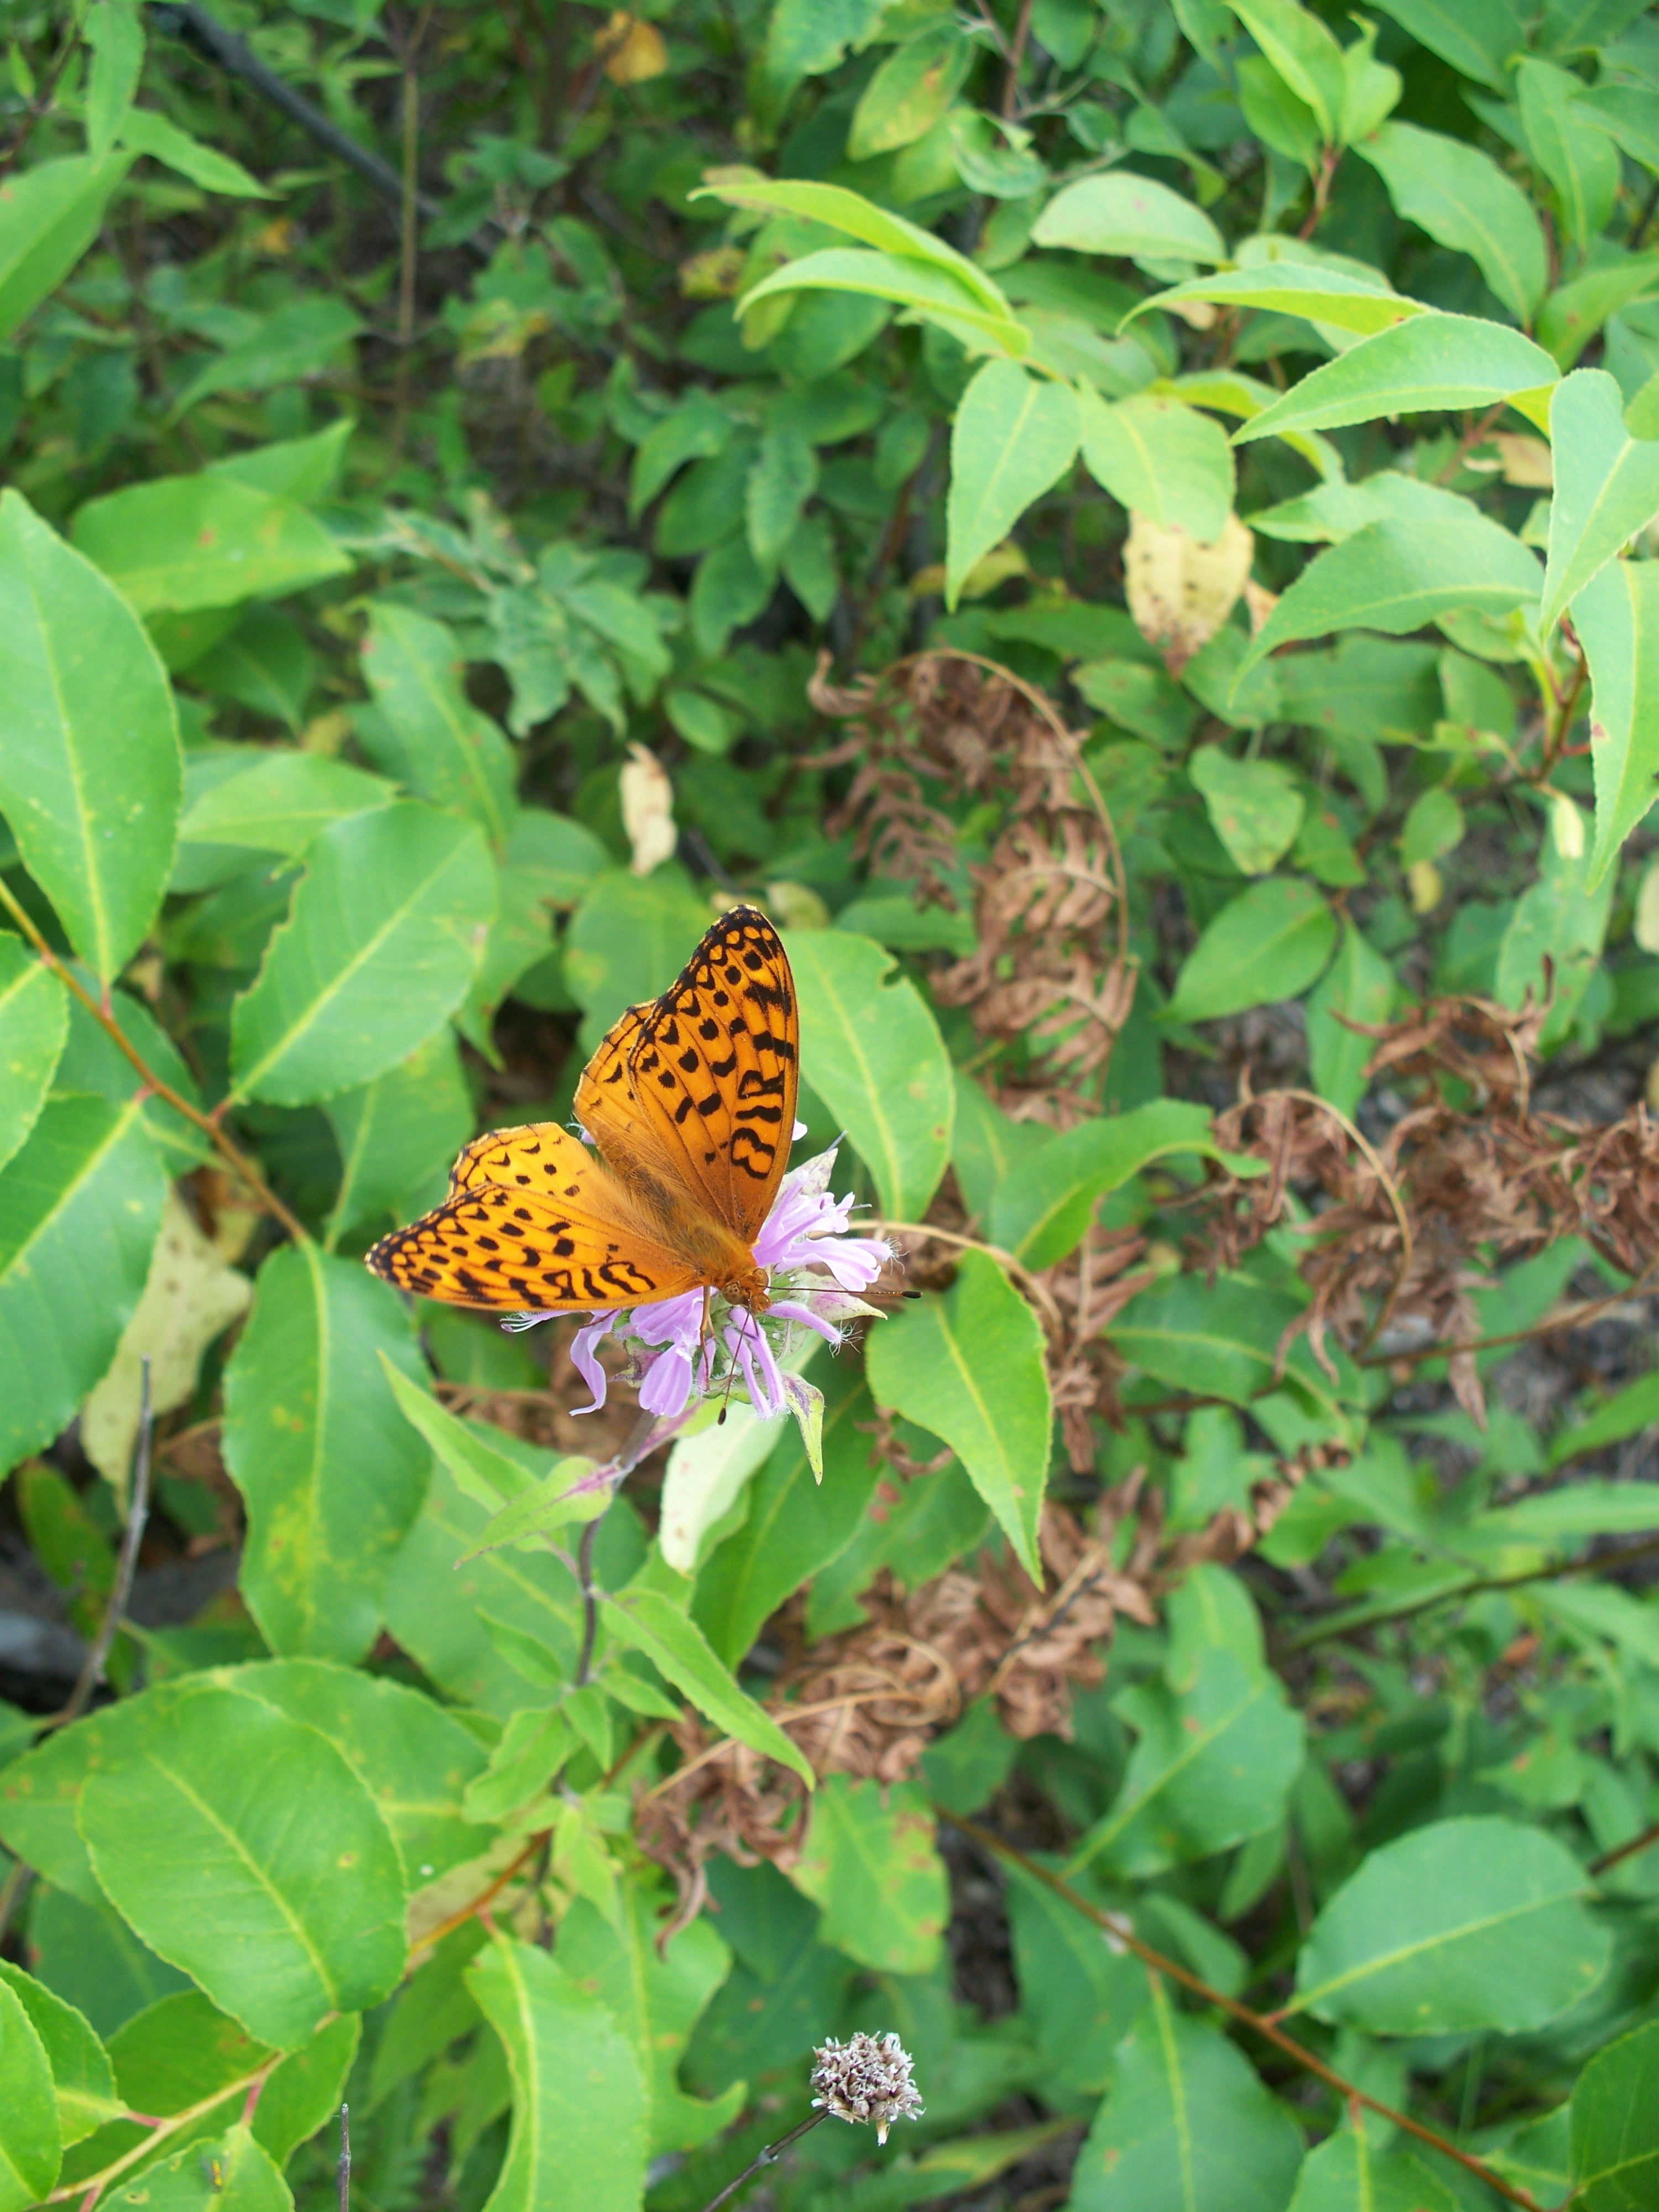
nature, wing, leaf, flower, summer, wildlife, wild, orange, spring, jungle, insect, natural, bug, botany, butterfly, colorful, garden, flora, fauna, invertebrate, wildflower, monarch butterfly, bright, nectar, antennae, arthropod, pollinator, moths and butterflies